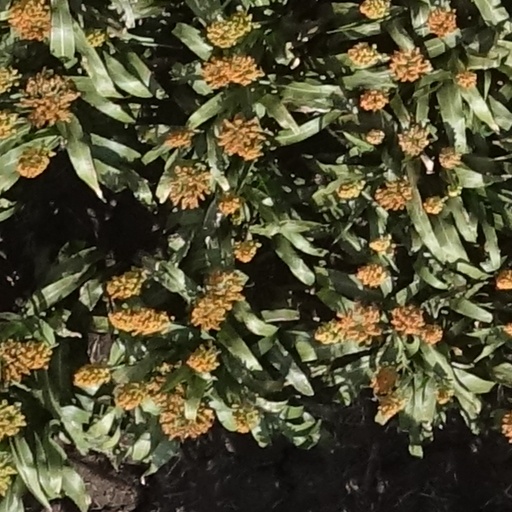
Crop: sorghum